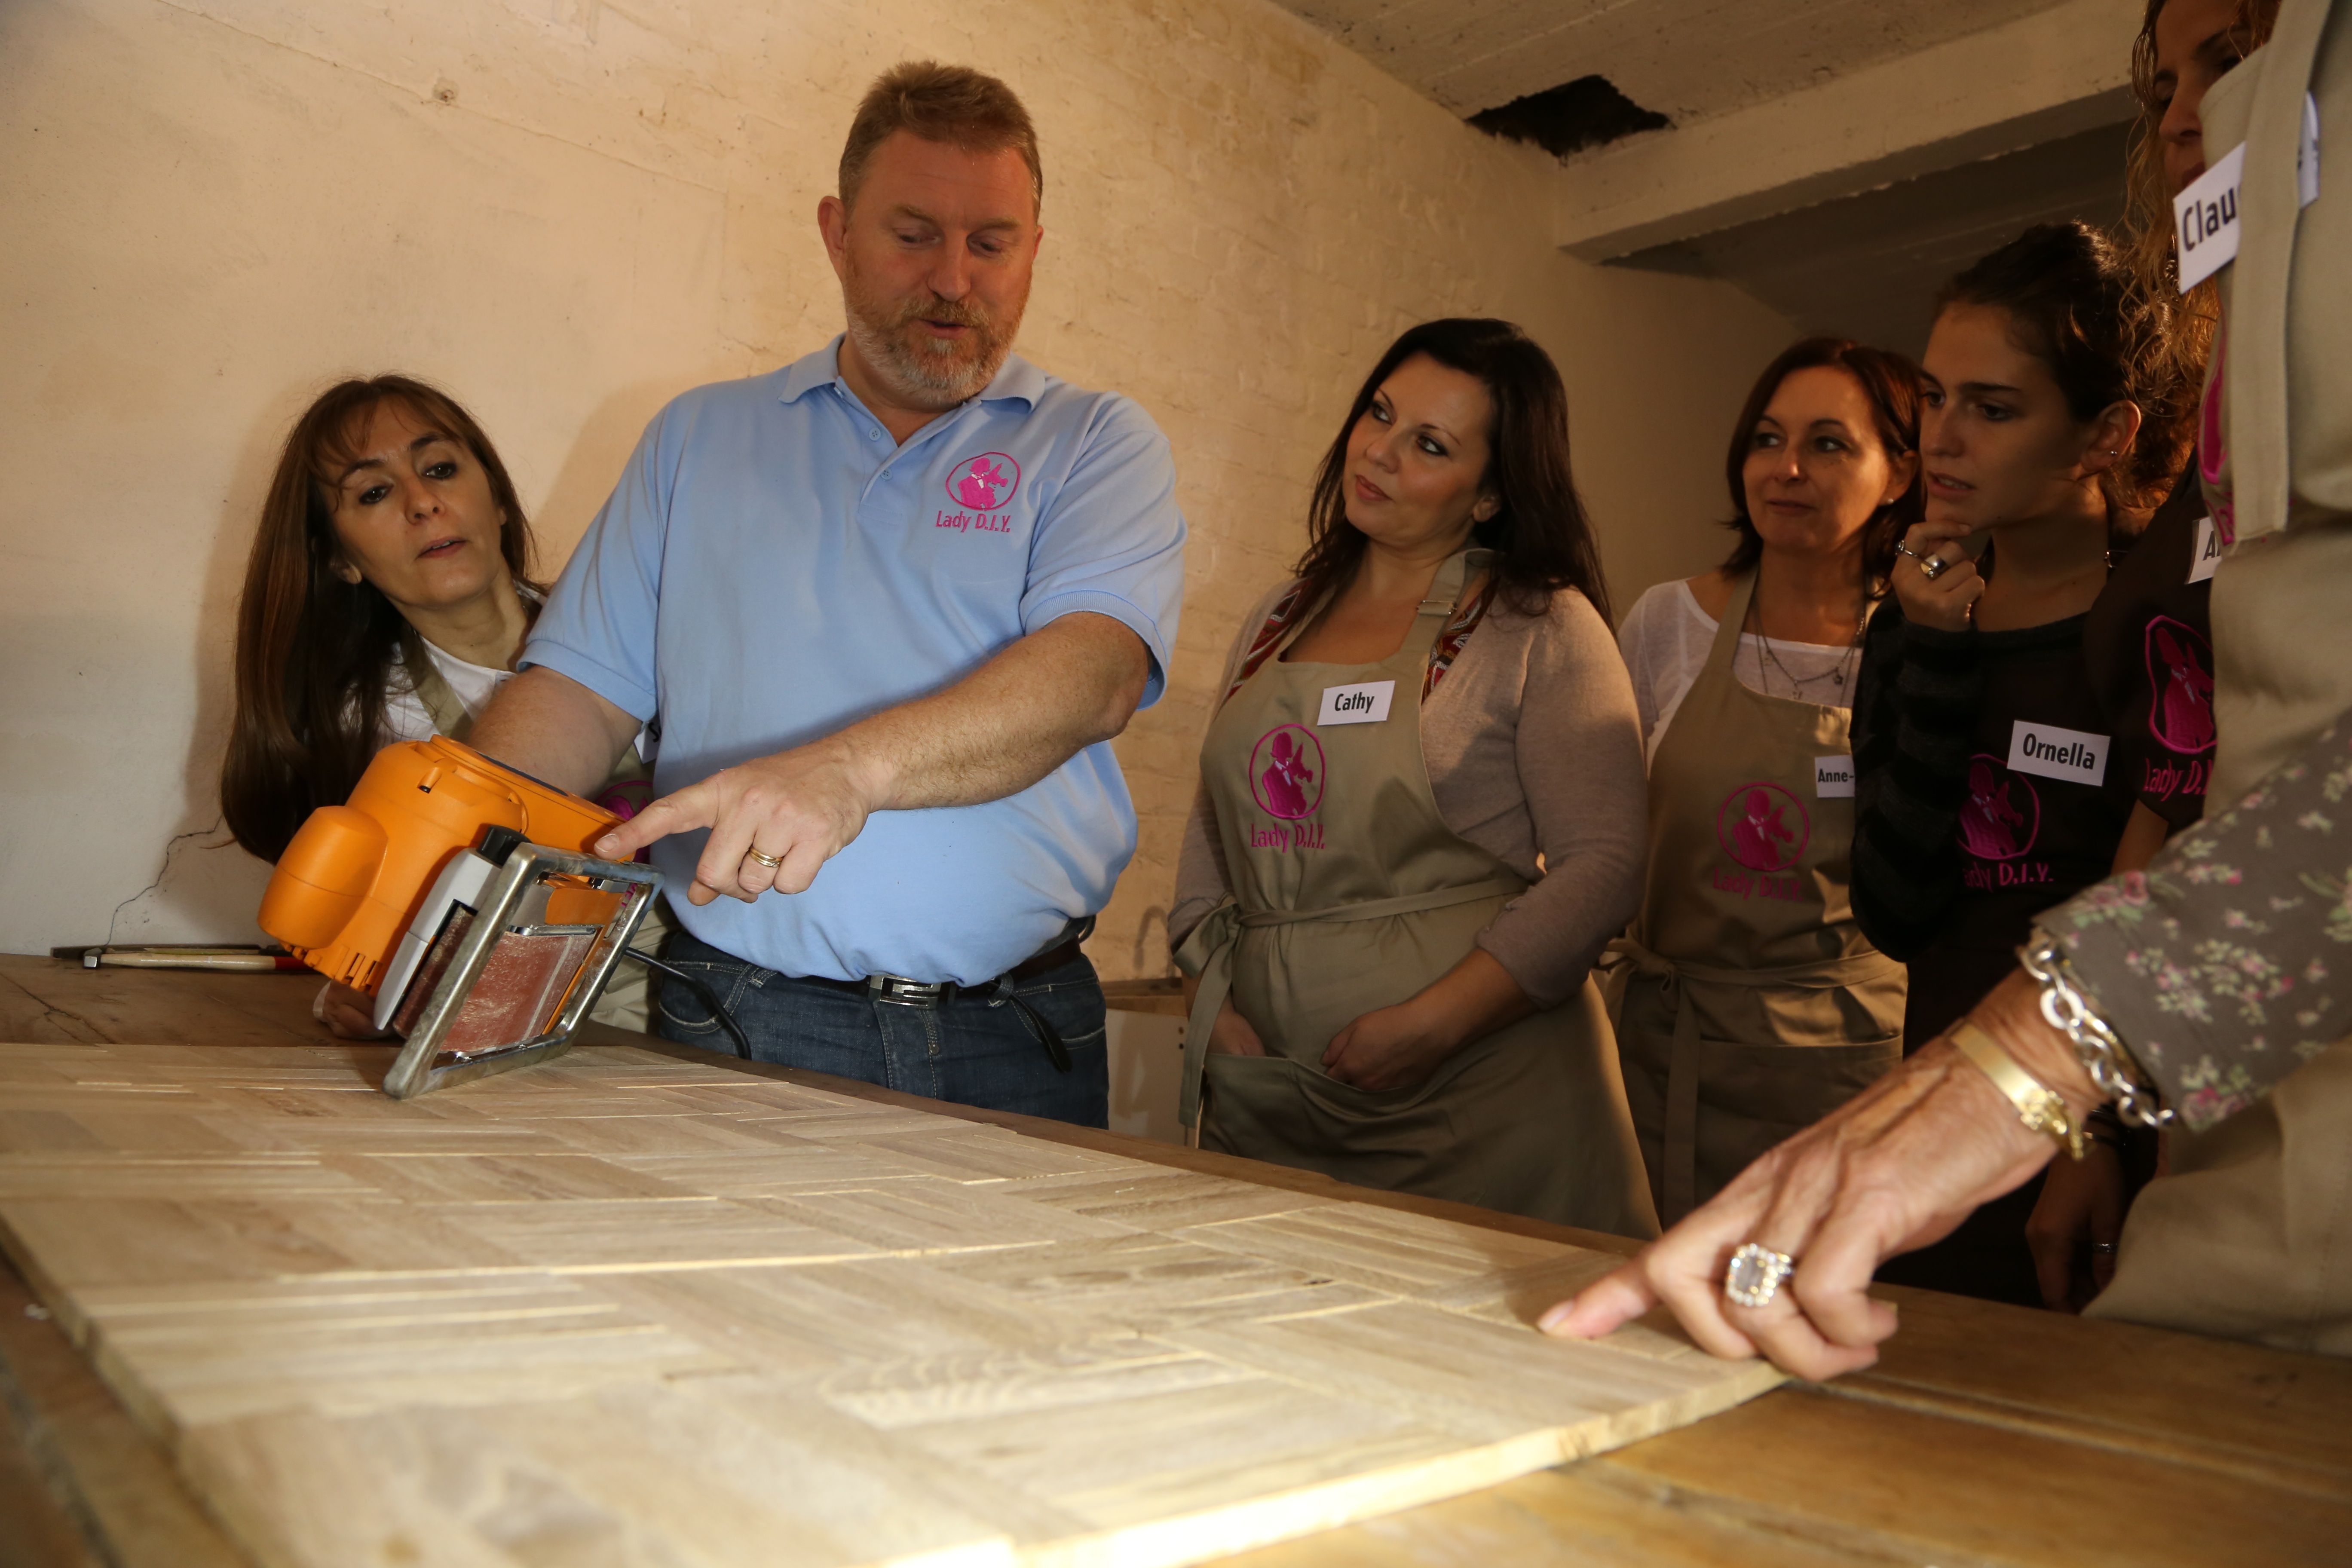
girl, workshop, repair, living room, electricity, nail, ecology, saw, screw, drill, fun, relaxation, women, logo, carpentry, course, diy, hang, fix, plumbing, groups, hobbies, incentives